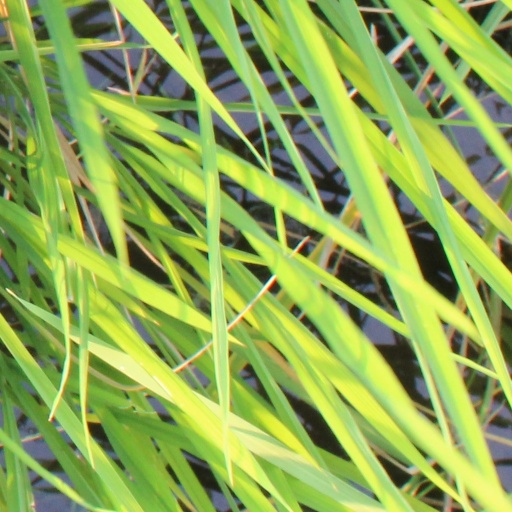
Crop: rice